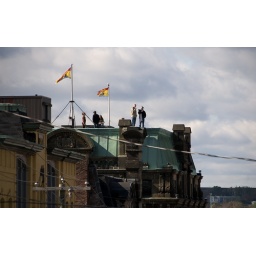
People on the roof of a building in St. John